Rapid React

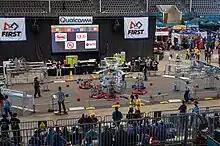
The field prior to a match.

Rapid React is played on a 27 ft. (~823 cm) by 54 ft. (~1646 cm) field covered in grey carpet. The field is surrounded by low polycarbonate walls on the long sides and higher polycarbonate driver station walls on the short sides. The field is divided in half by a white line. The primary scoring area, called the Hub, is surrounded by four taped-off areas known as Tarmacs (two red and two blue) where robots start the match. At the end of the match, robots can climb monkey bars in areas called the Hangars.